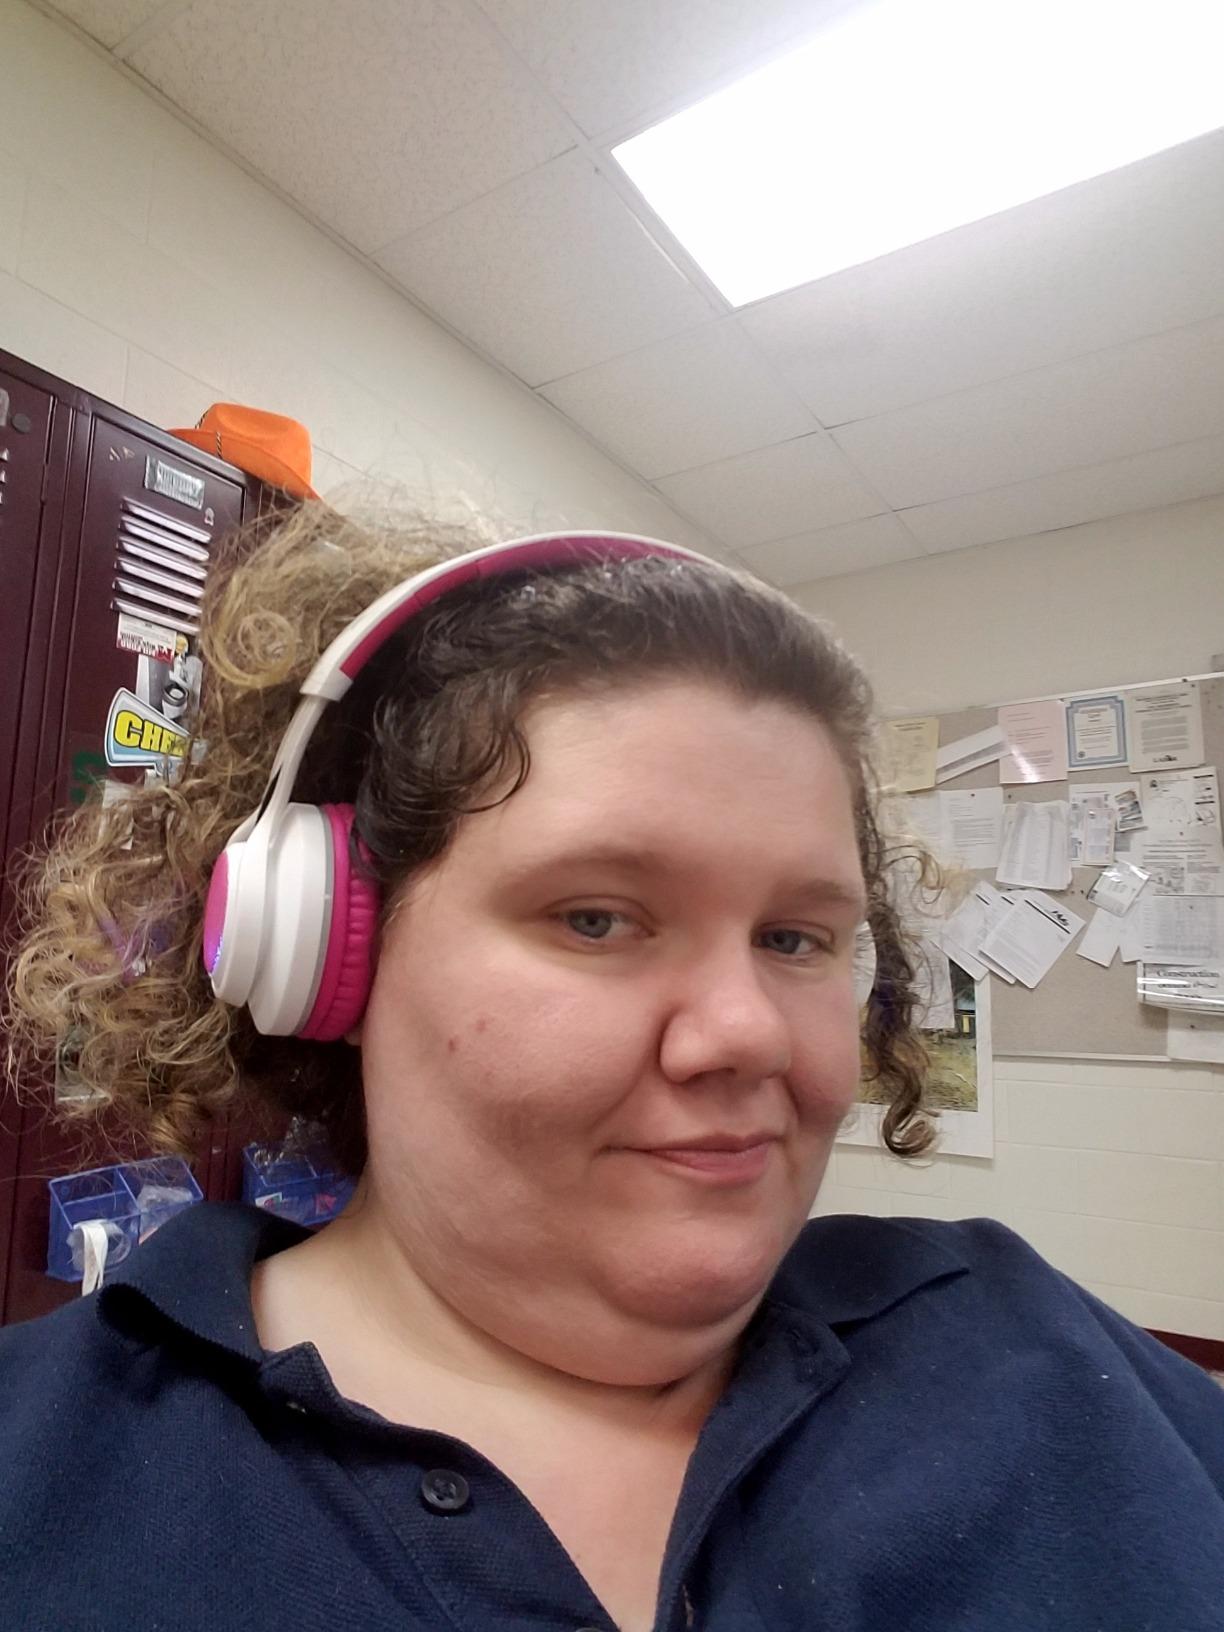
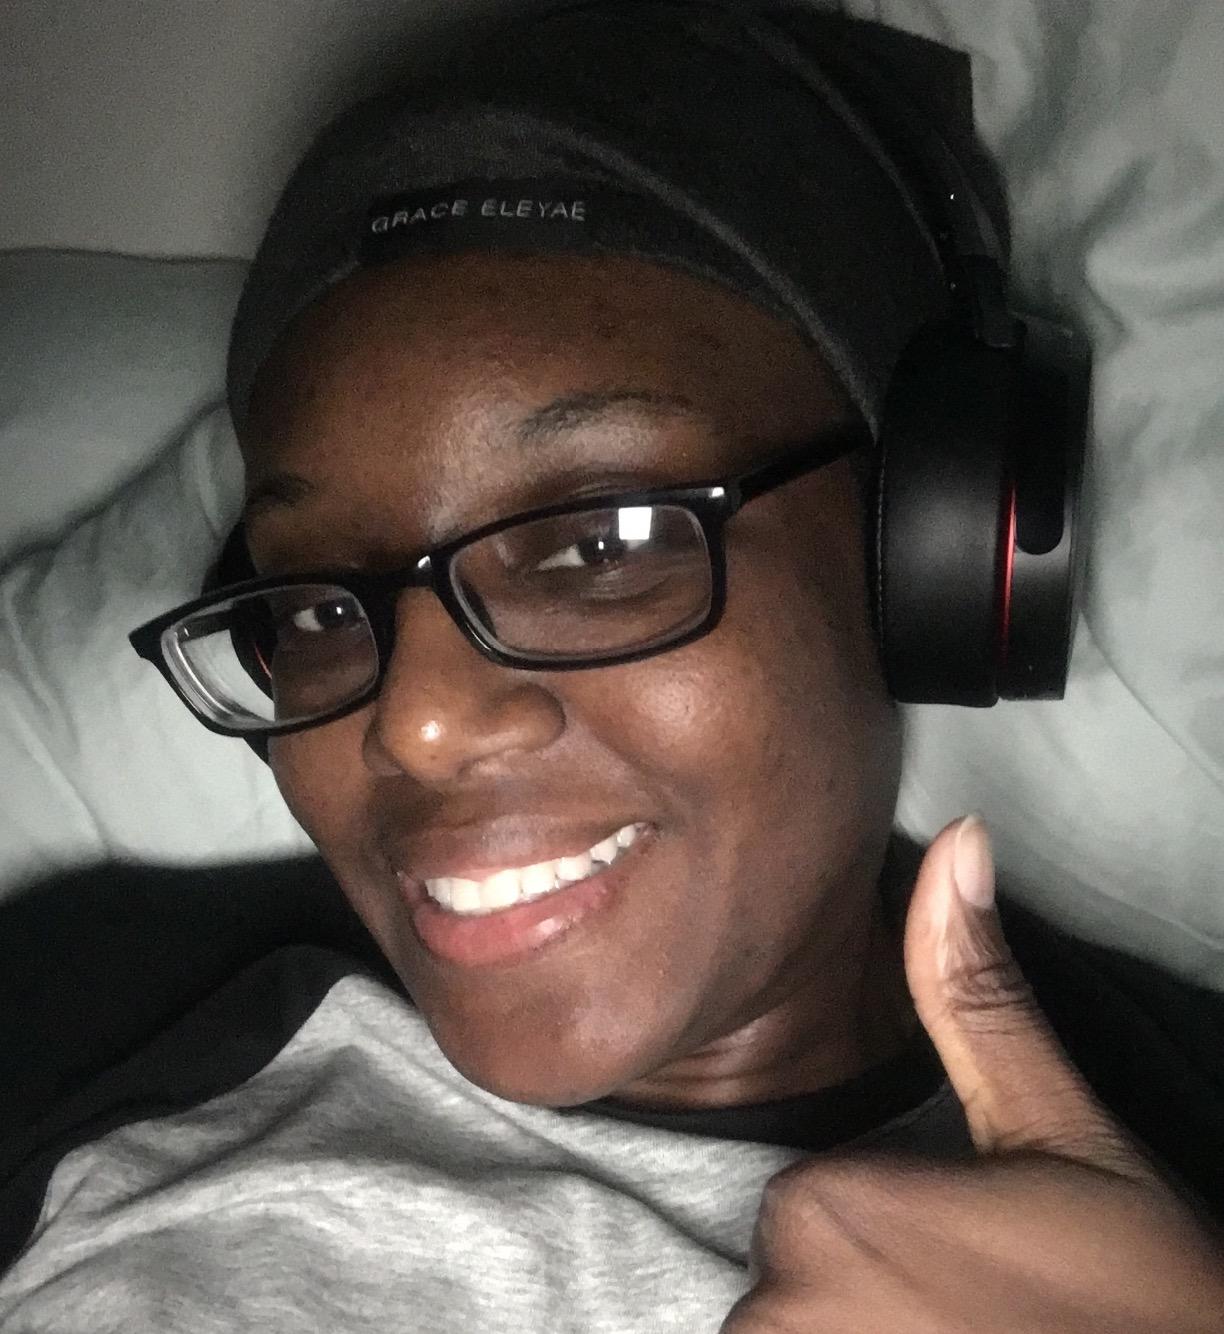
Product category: headphones
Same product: no